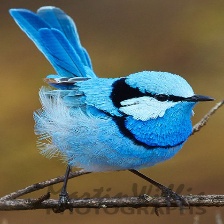
Species: SPLENDID WREN
Scientific name: MALURUS SPLENDENS